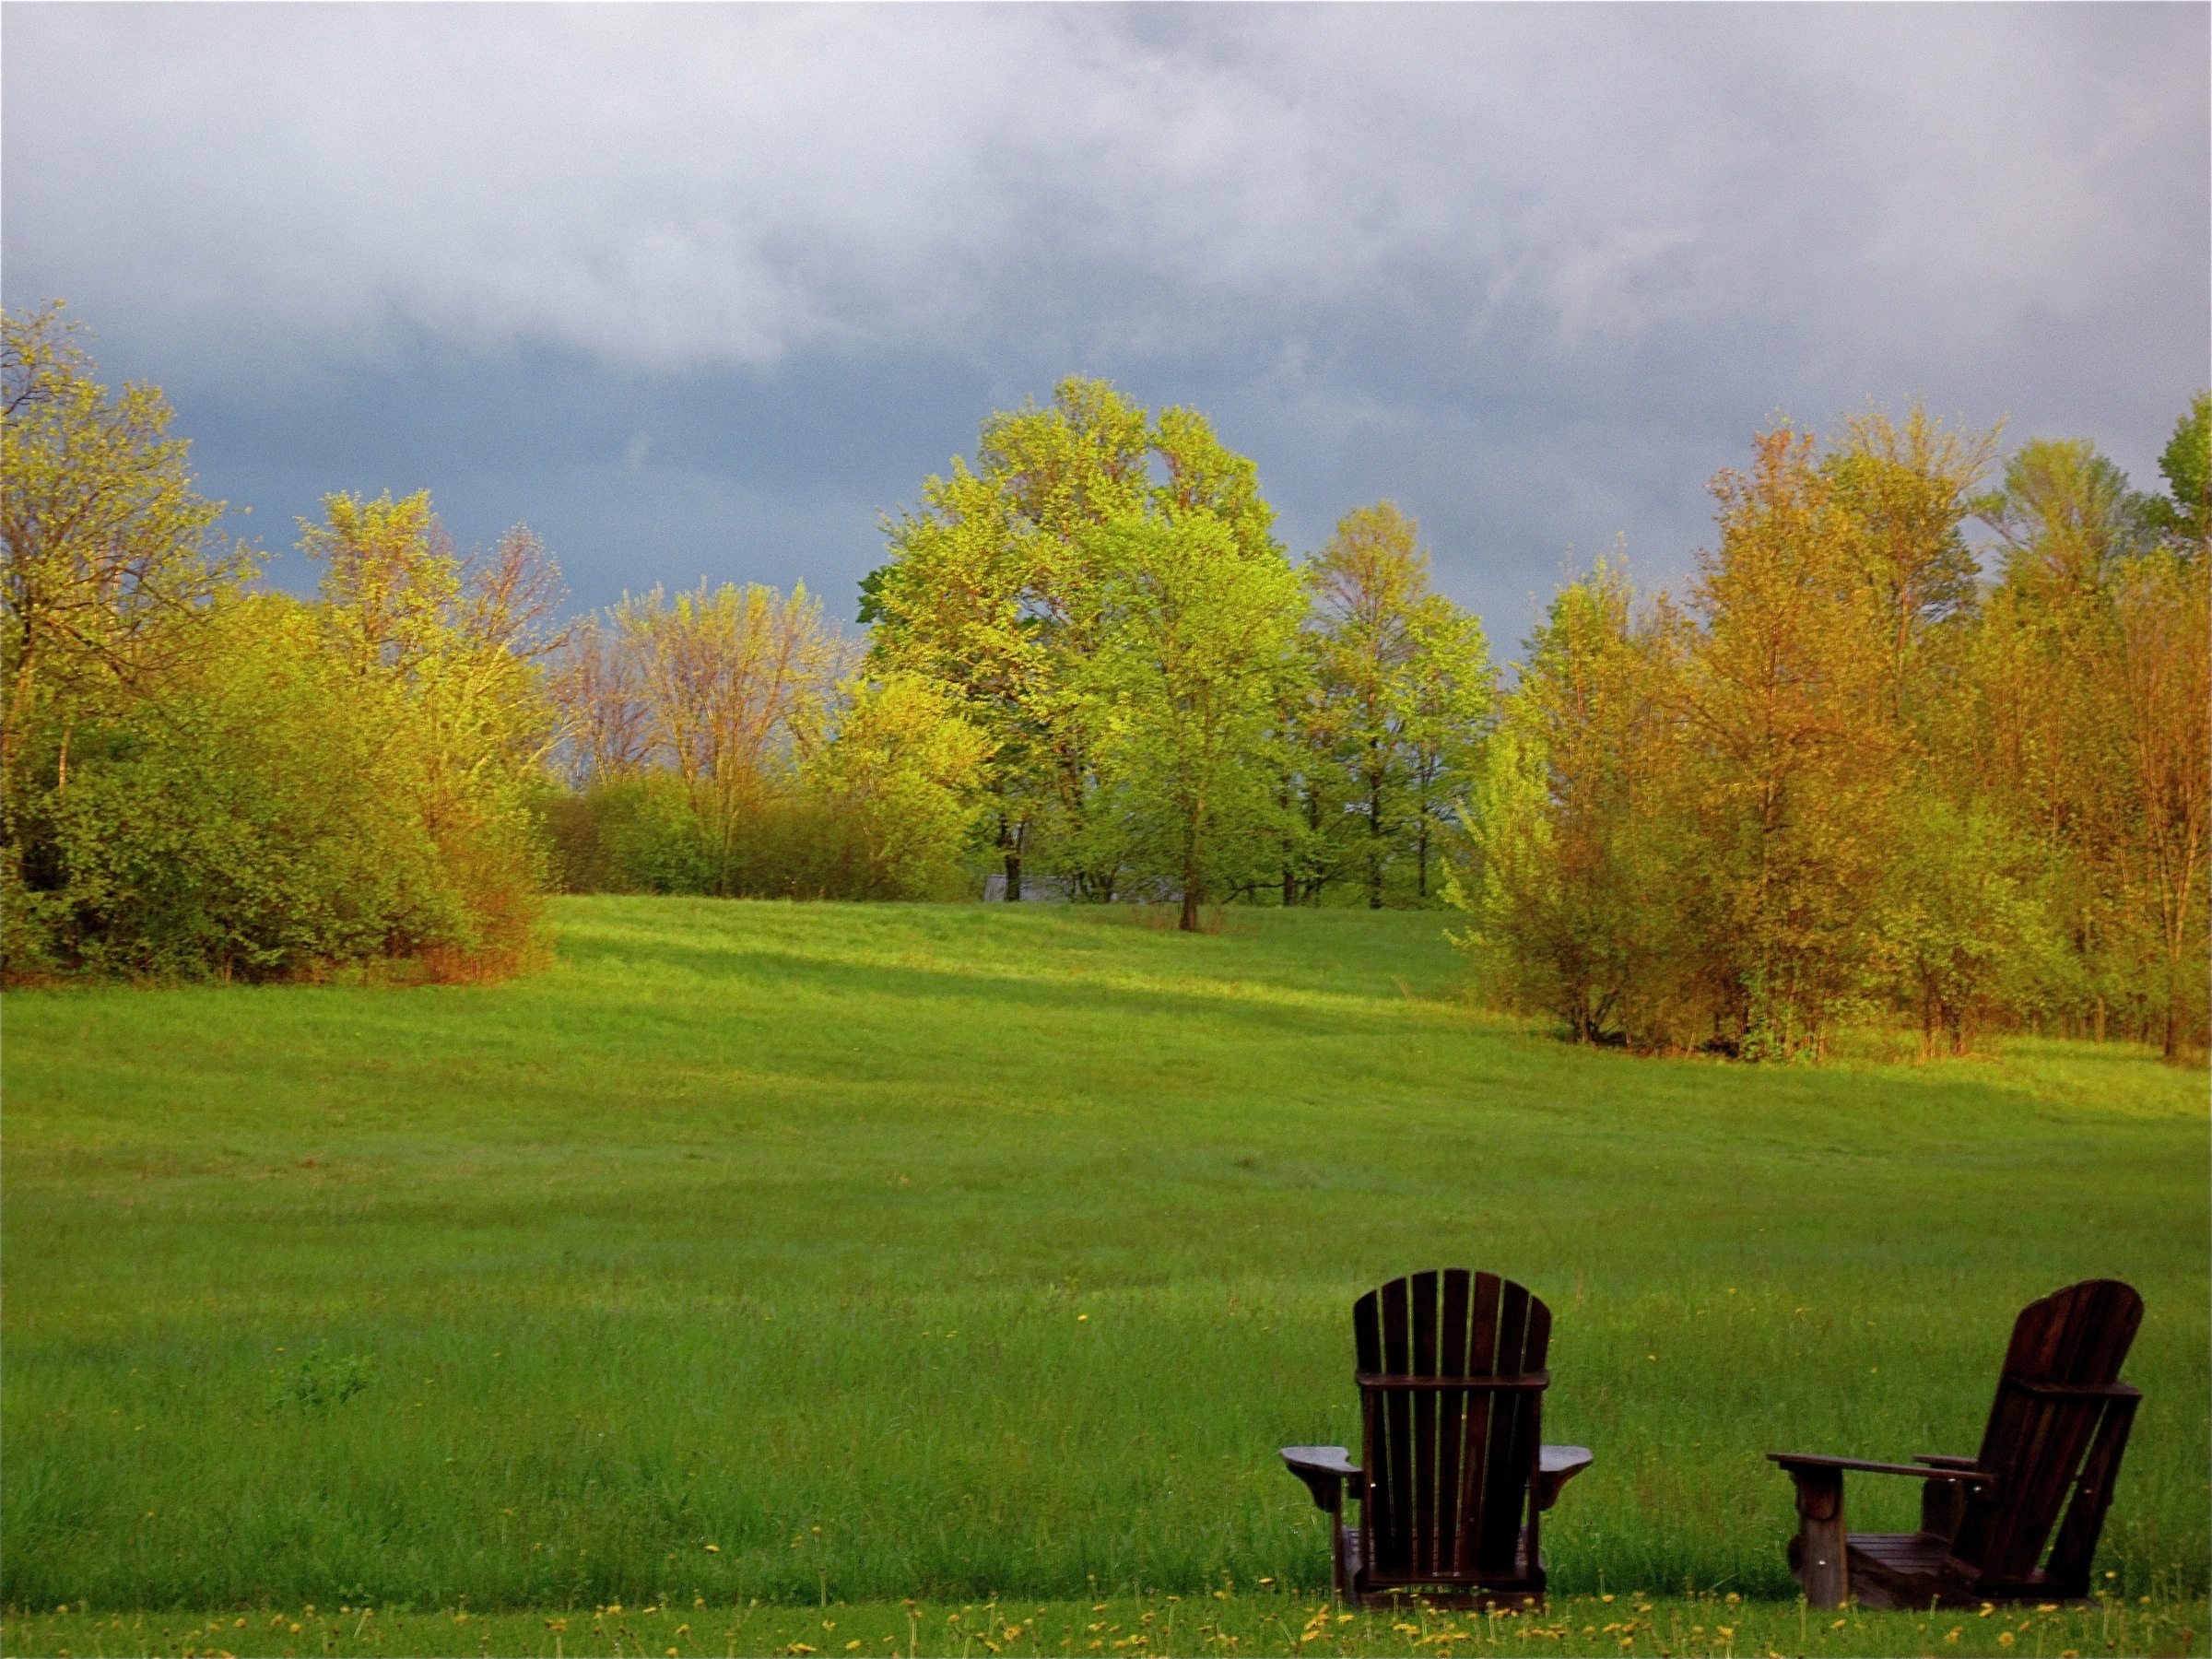
landscape, tree, nature, grass, plant, field, lawn, meadow, prairie, sunlight, morning, leaf, flower, green, pasture, autumn, season, grassland, woodland, habitat, vermont, bgblogging, rural area, natural environment, woody plant